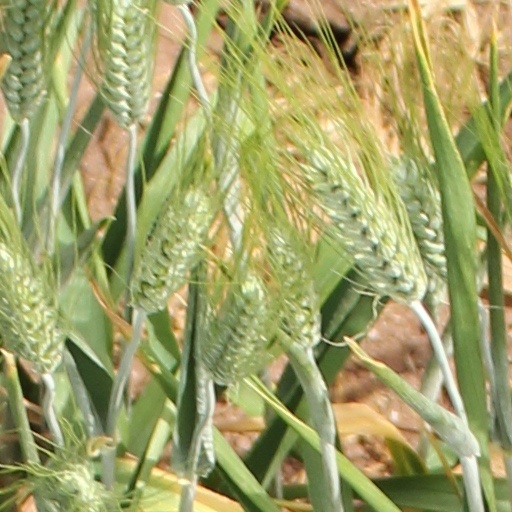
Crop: wheat